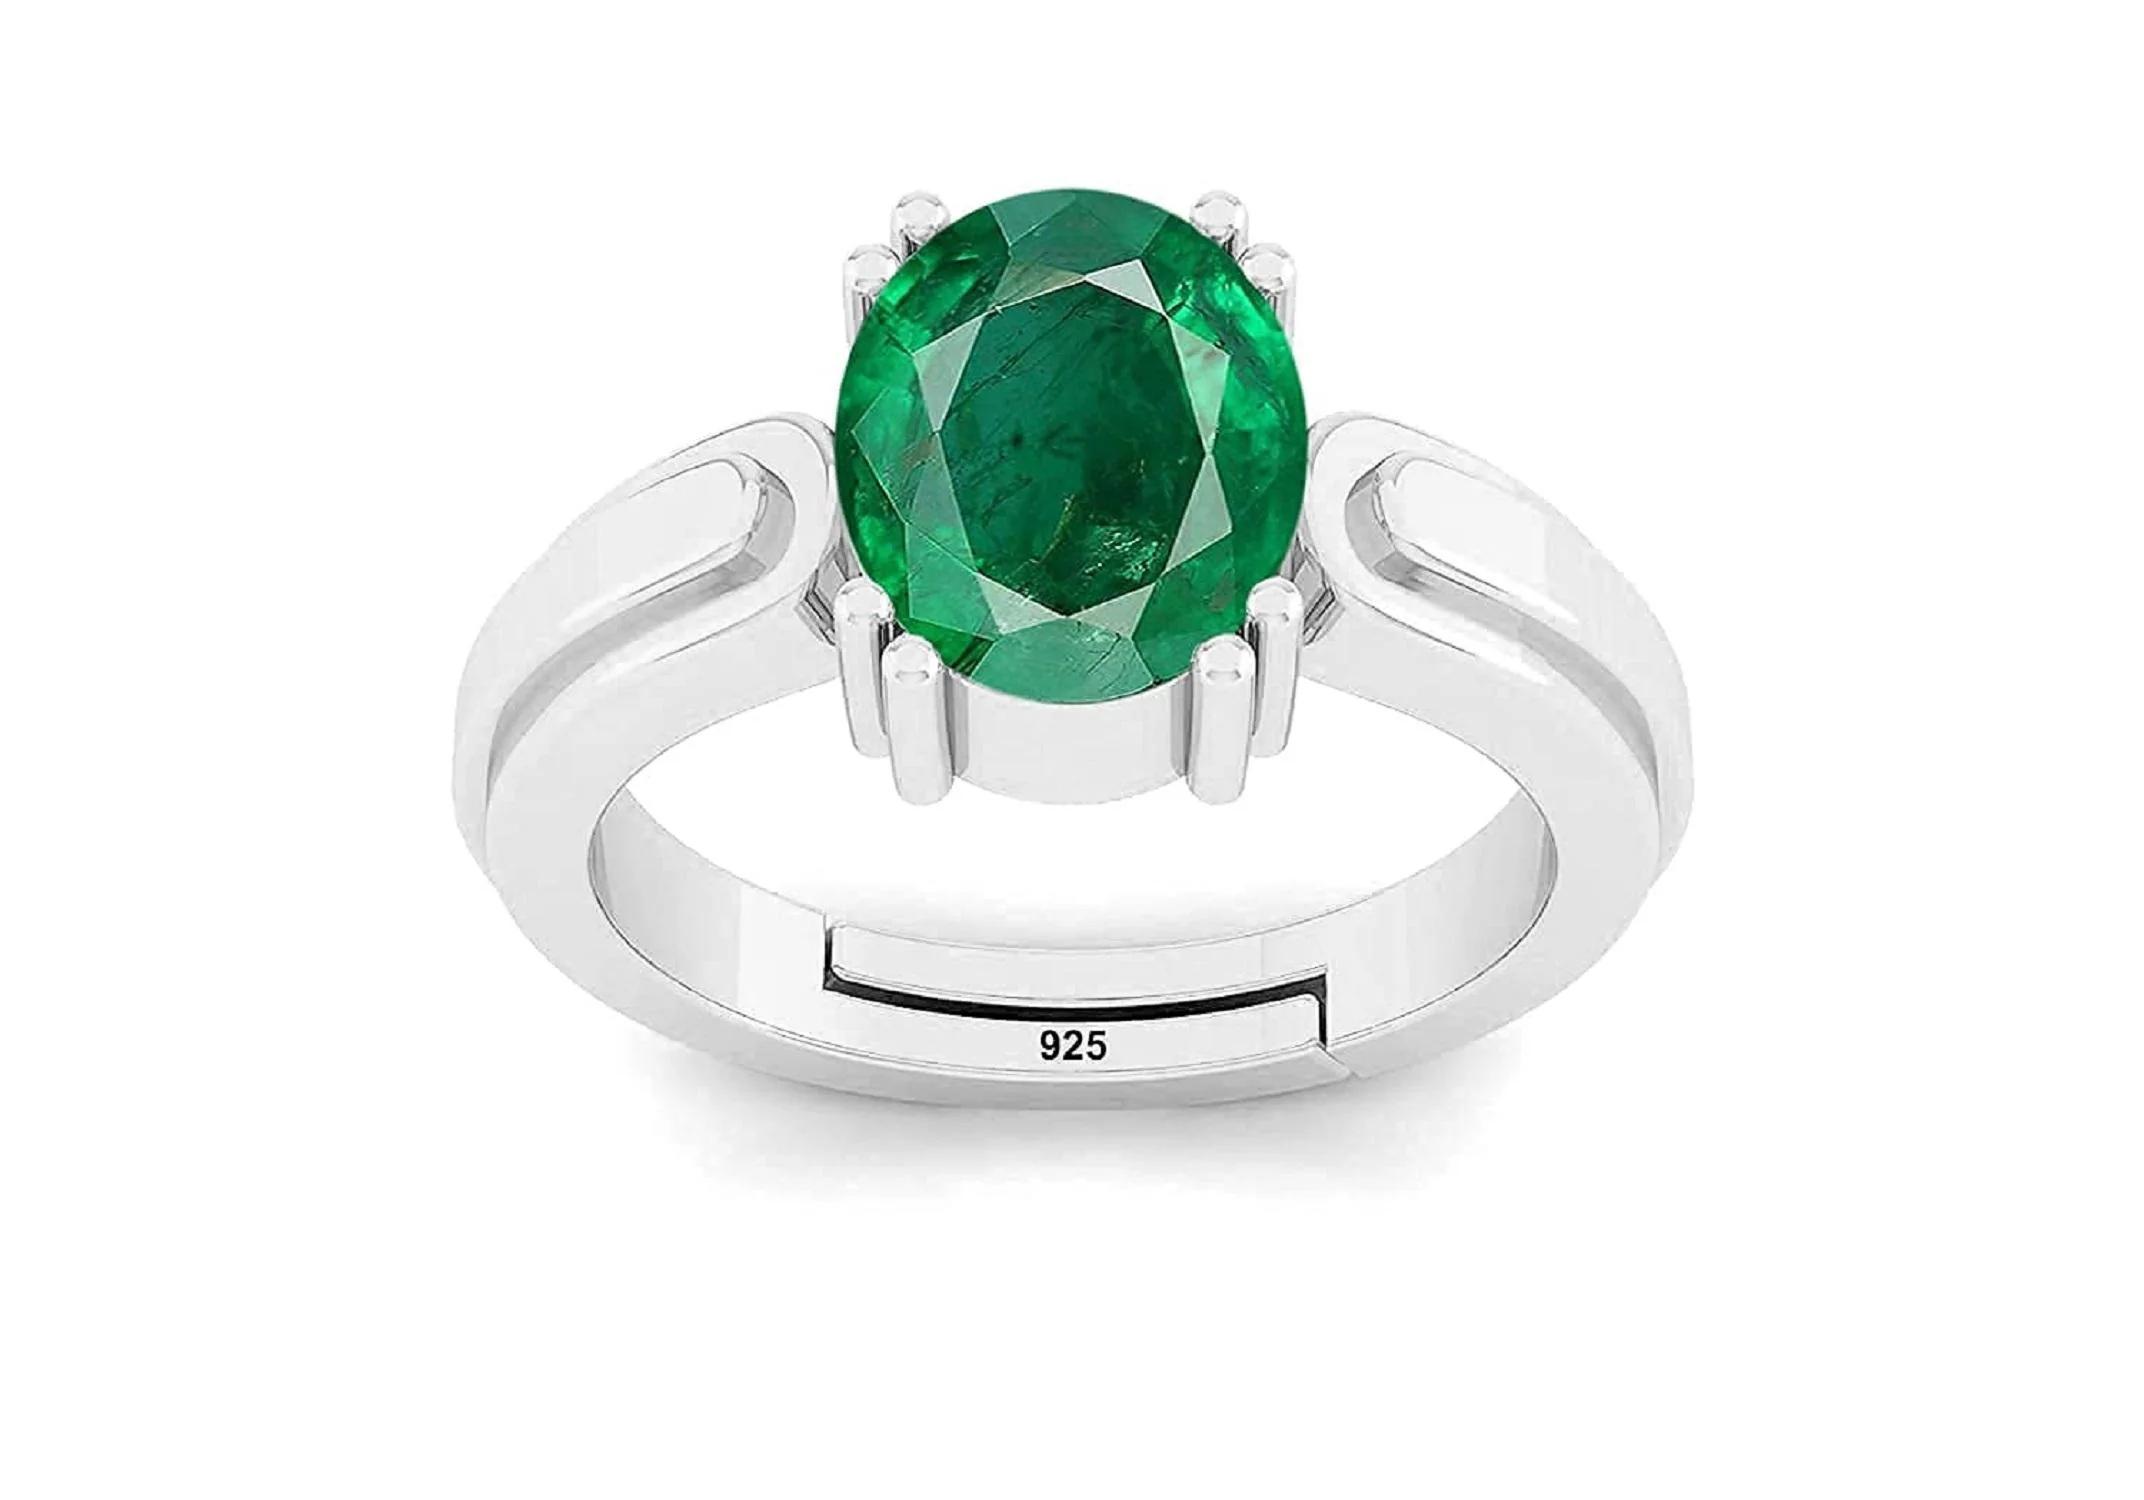
SIDHI SHREE gems Certified Natural AA++ Quality 10.25 Carat Zambian Emerald Panna 925 Sterling Silver Adjustable Ring for Women's and Men's
Type: Traditional Jewellery
Brand: SIDHI SHREE
Price: Rs. 460
gems Certified Natural AA++ Quality 10.25 Carat Zambian Emerald Panna 925 Sterling Silver Adjustable Ring for Women's and Men's
Features: Handcrafted Quality: Each moti mala is handcrafted by skilled artisans, ensuring attention to detail and quality craftsmanship that stands the test of time.,Perfect Gift: Whether for a loved one or yourself, the moti mala makes a perfect gift for birthdays, anniversaries, weddings, or any other special occasion, conveying love, appreciation, and admiration.